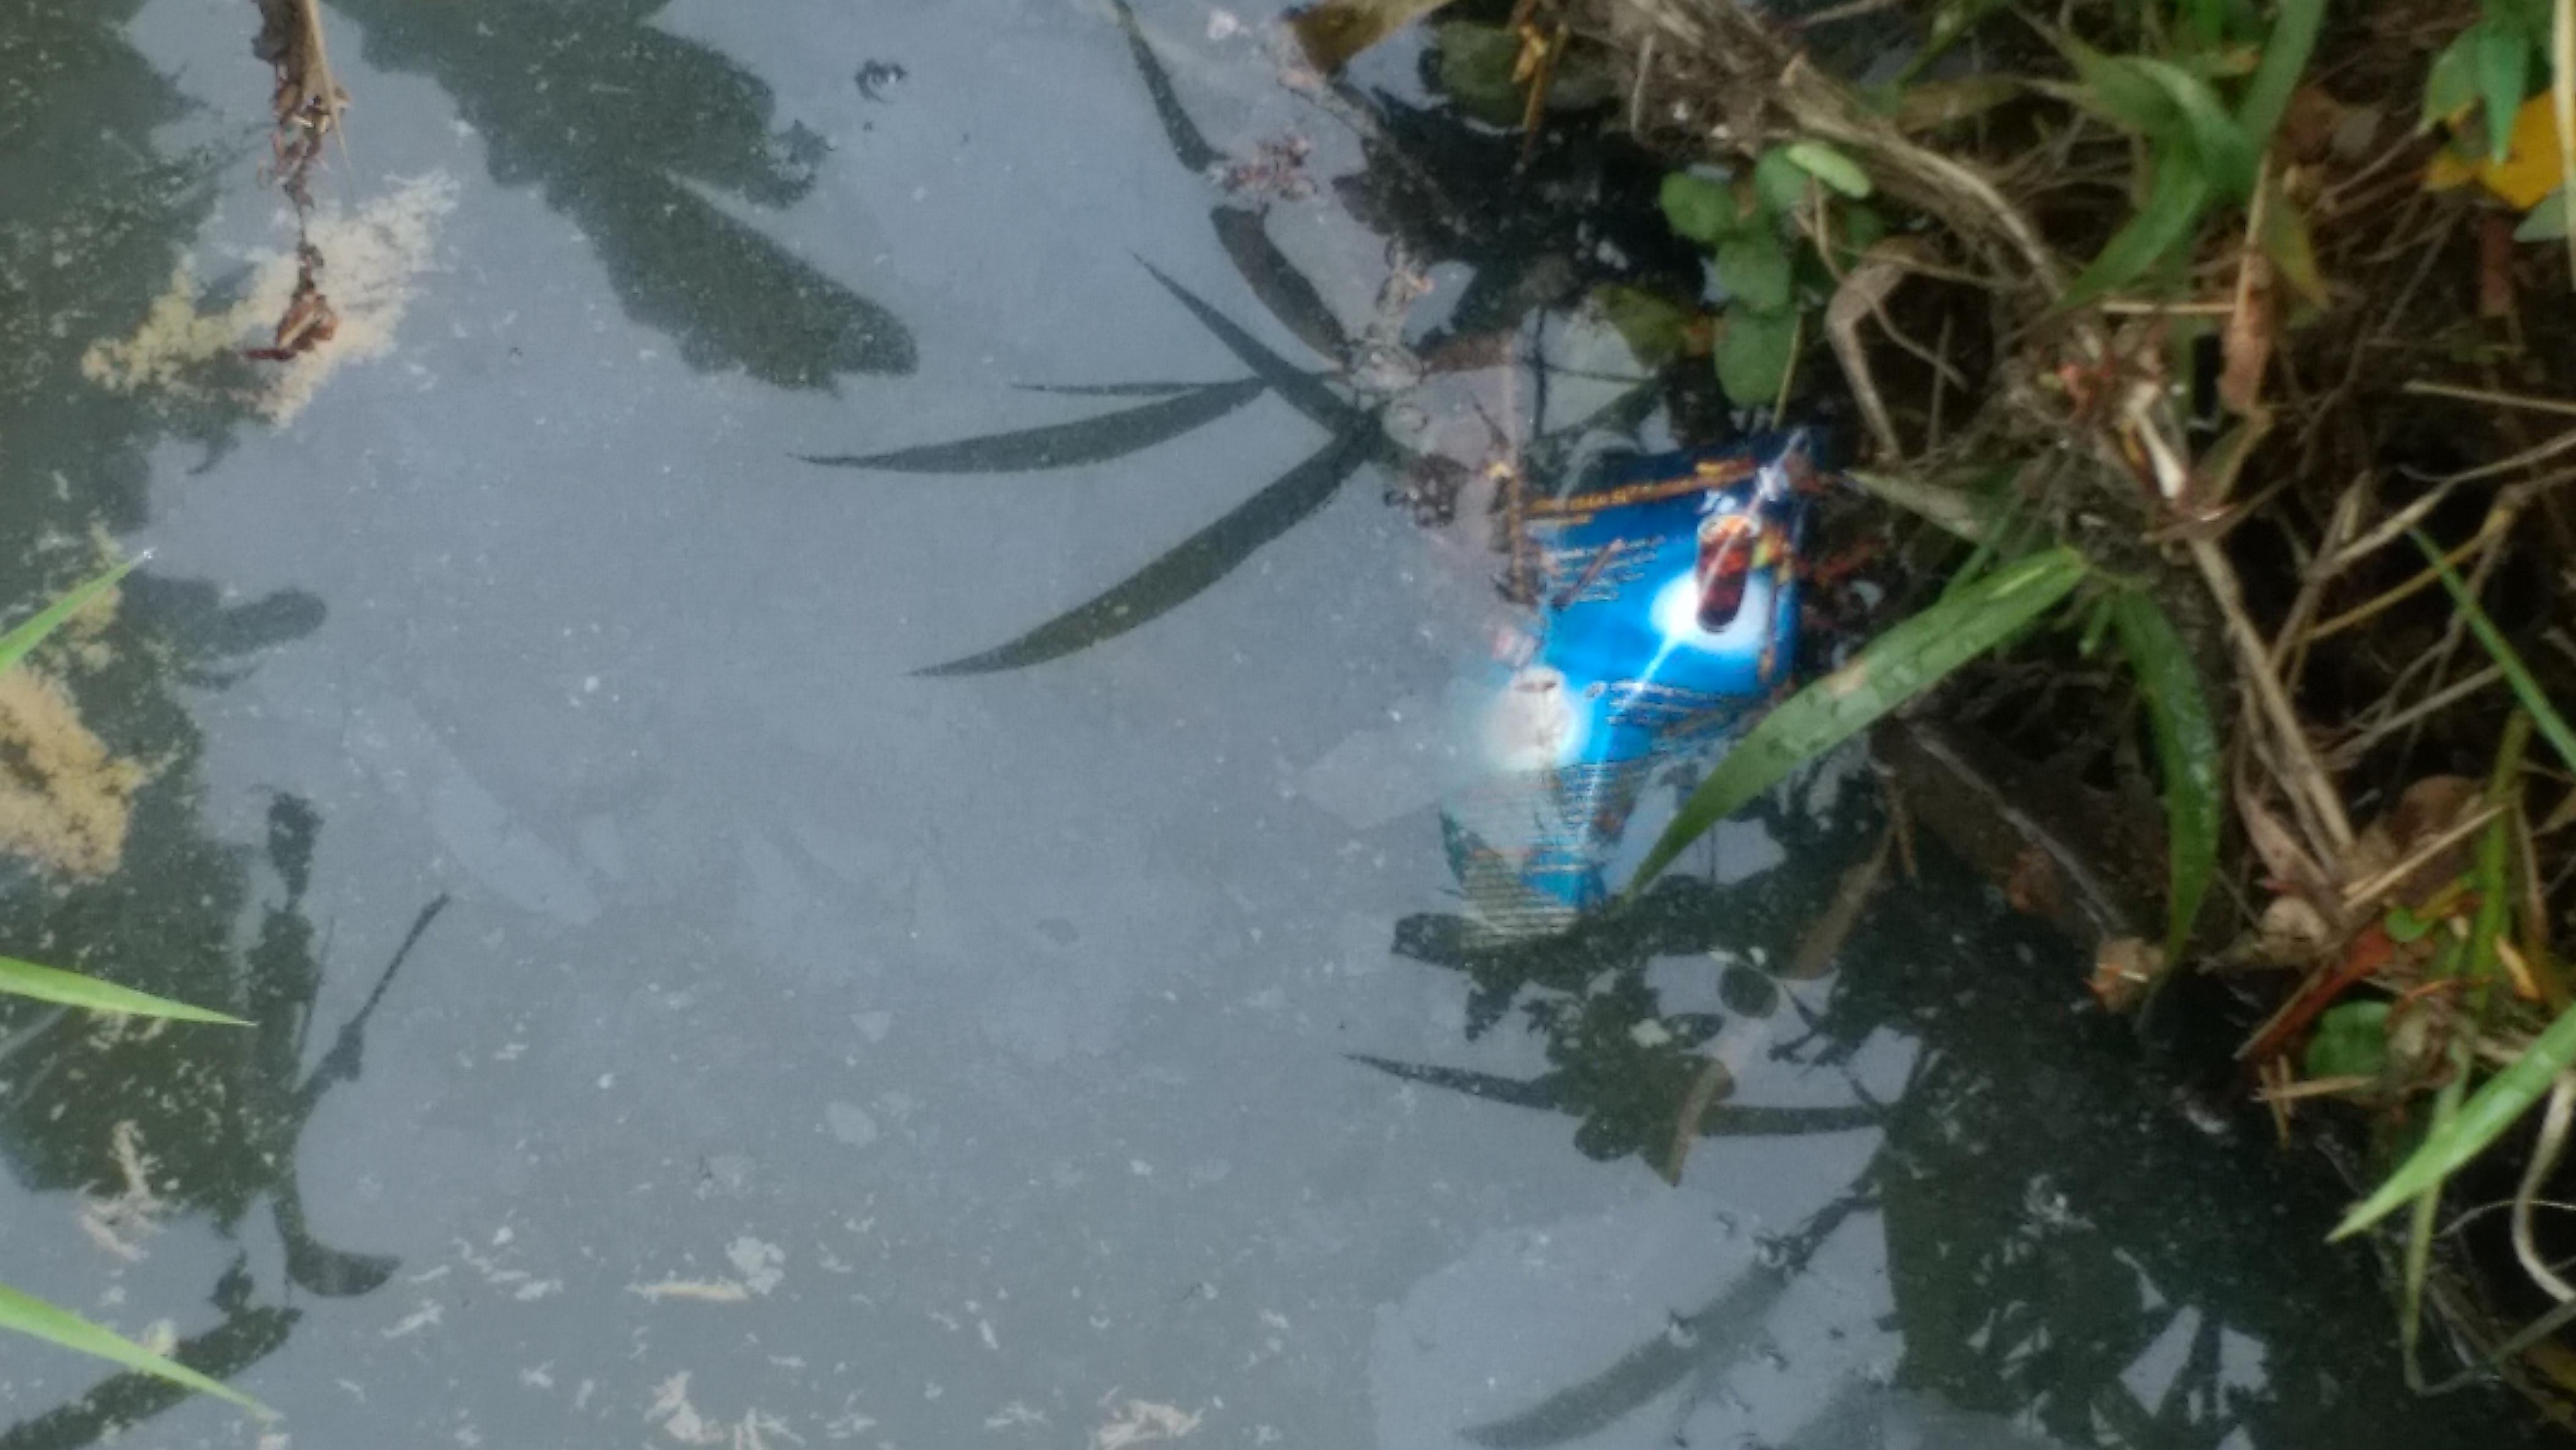
Object: Other plastic wrapper (Plastic bag & wrapper)